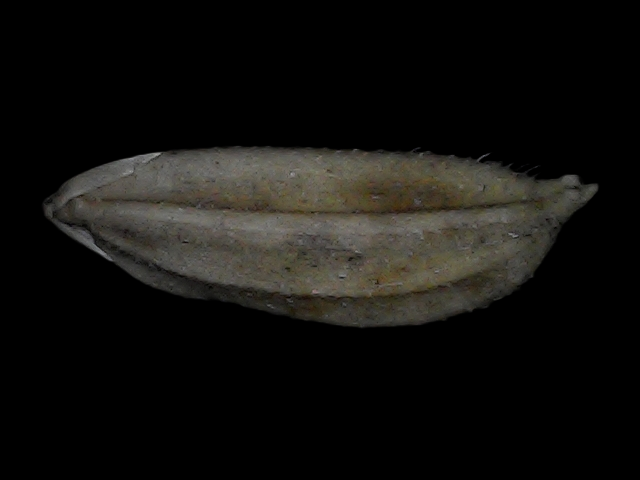
Rice variety: Bd72